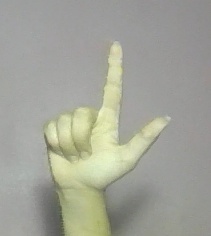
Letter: laam